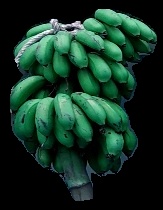
Variety: rasbale
Grade: grade2